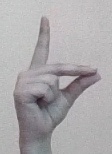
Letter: ta